Deen Muhammad Khan

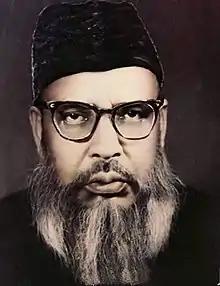

Deen Muhammad Khan (1900–1974) was a Bangladeshi Deobandi Islamic scholar and Mufassir. He was known for interpreting the "Quran" in Urdu. After completed his studies at Darul Uloom Deoband, he started teaching. He was one of the founders of Jamia Qurania Arabia Lalbagh. He taught for sometime in the Department of Islamic Studies at University of Dhaka and later at Government Madrasah-e-Alia. He was a politician of Jamiat Ulema-e-Islam Bangladesh.